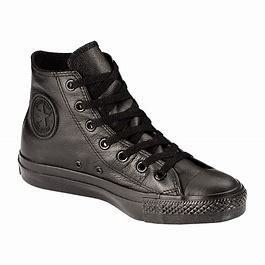
Brand: Converse
Model: Chuck Taylor All Star Hi